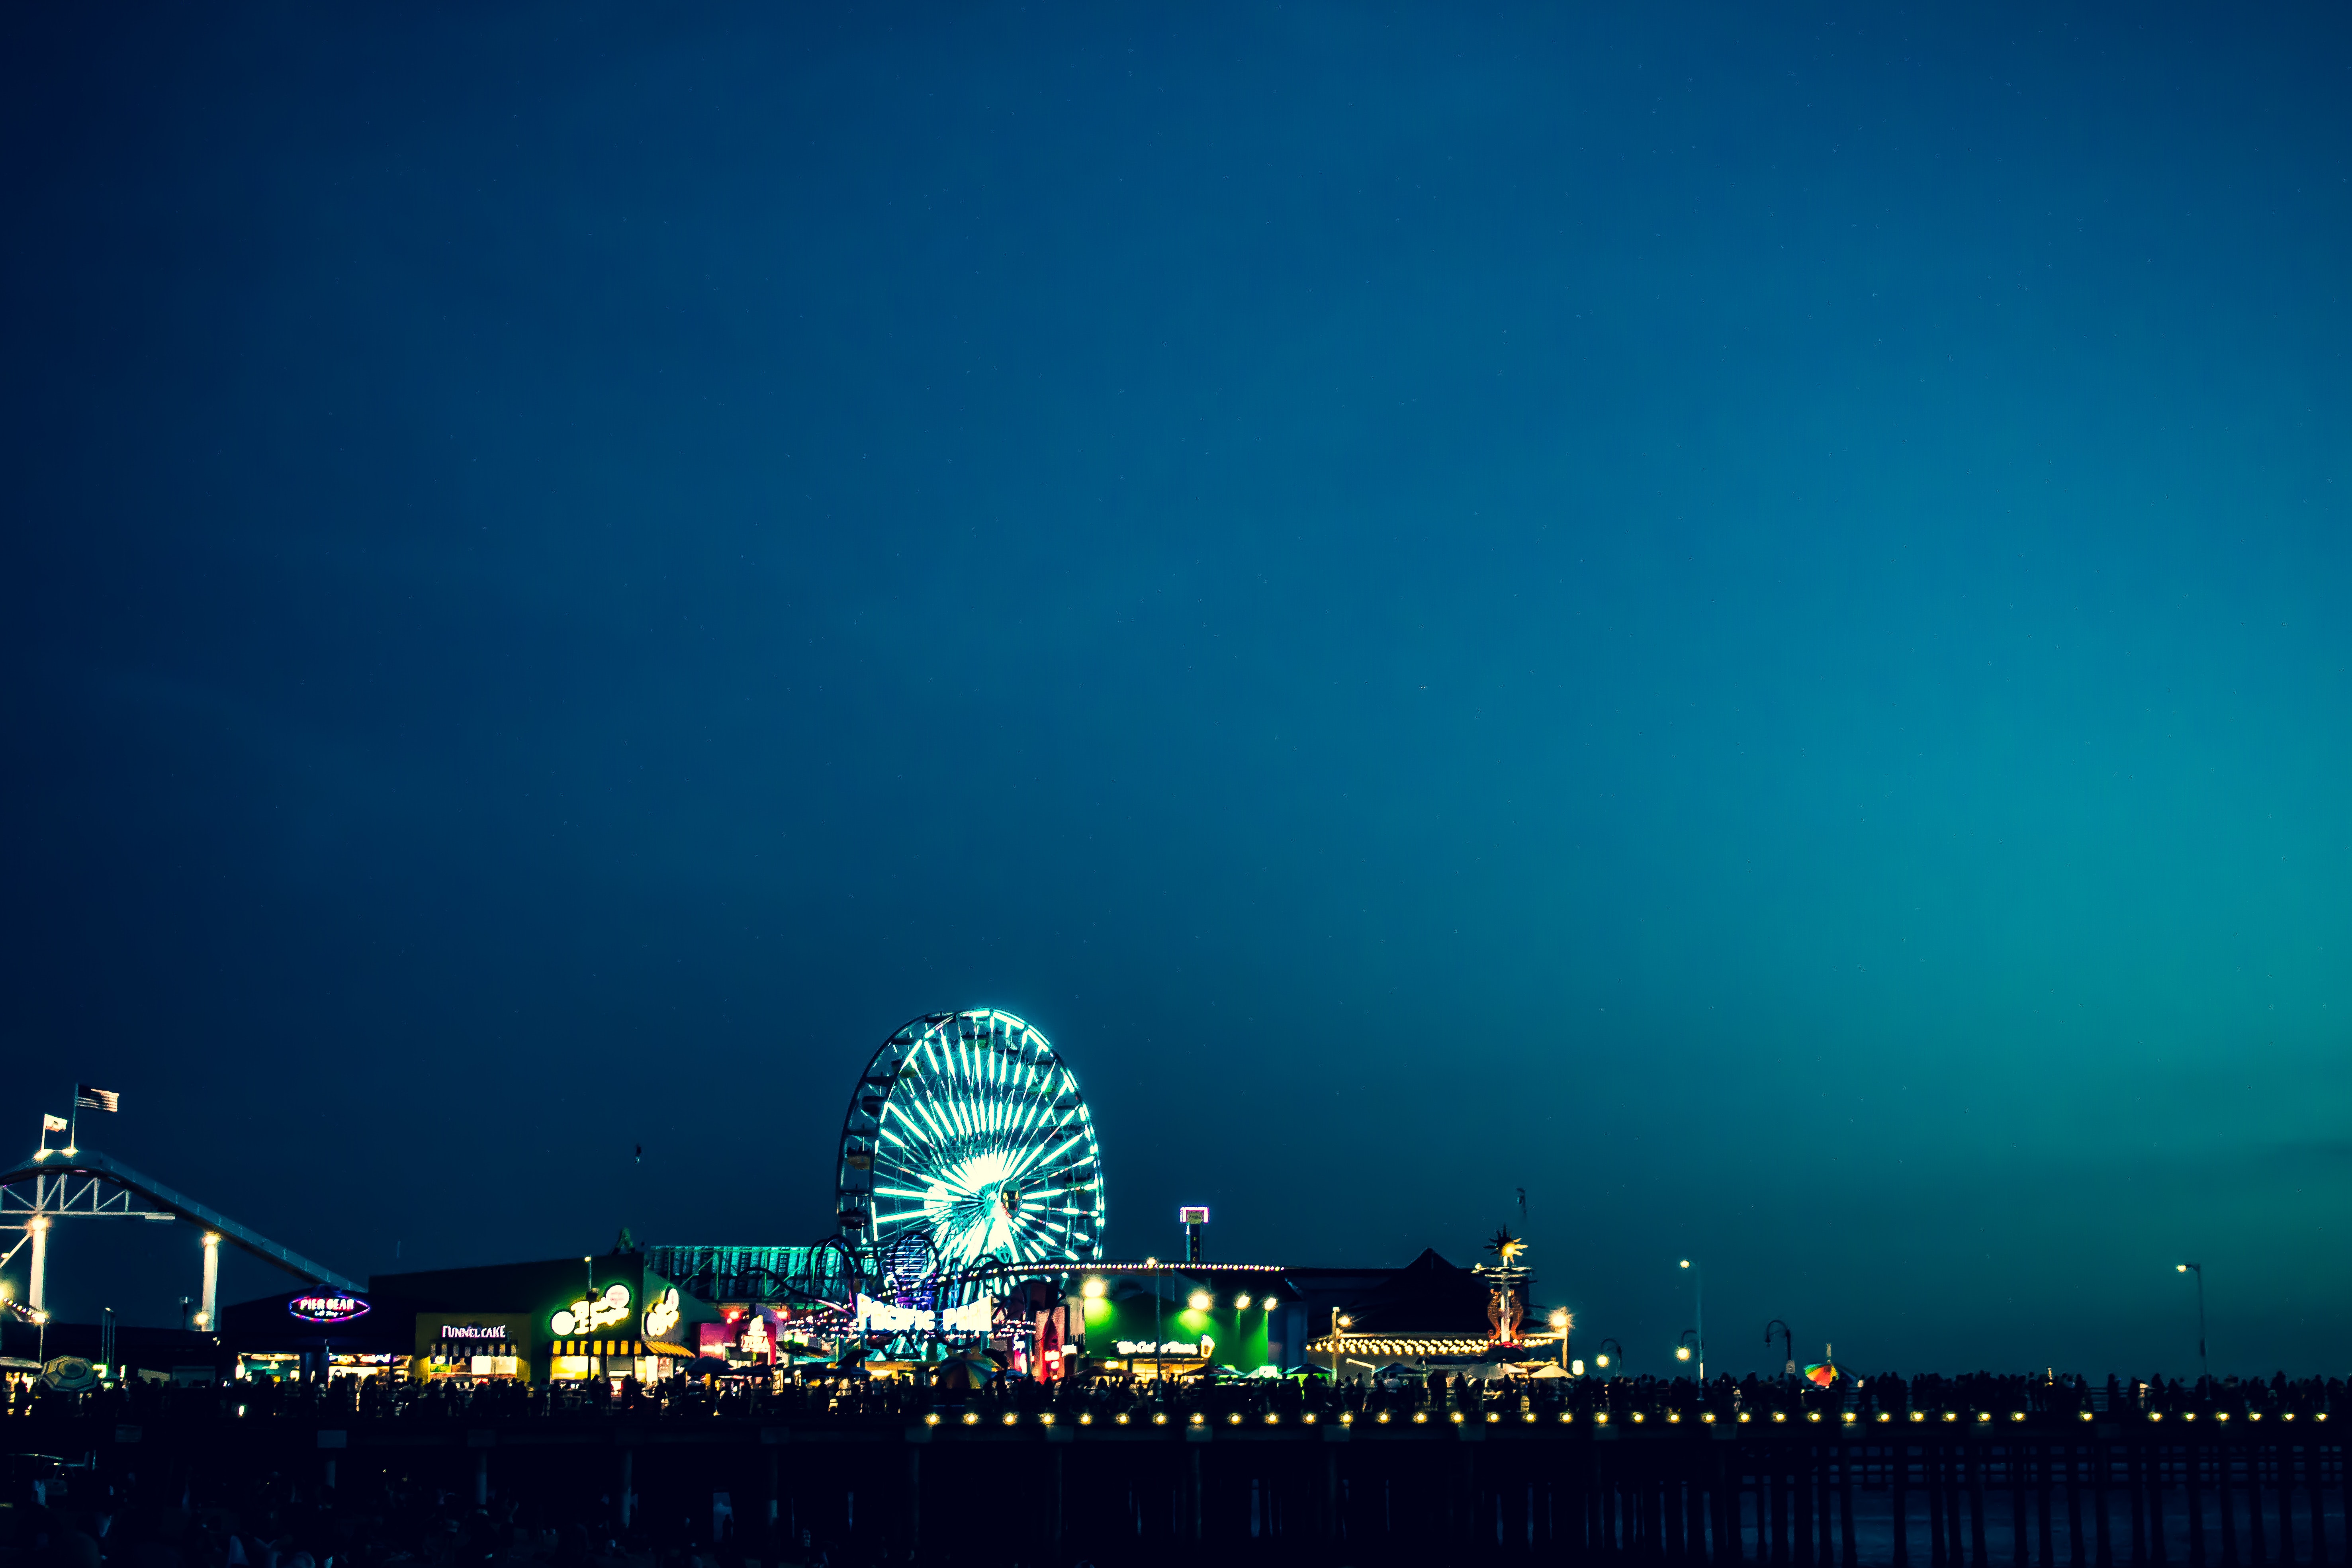
landmark, sky, night, metropolitan area, city, cityscape, metropolis, midnight, water, urban area, horizon, atmosphere, architecture, skyline, photography, landscape, tourist attraction, downtown, evening, darkness, dusk, electricity